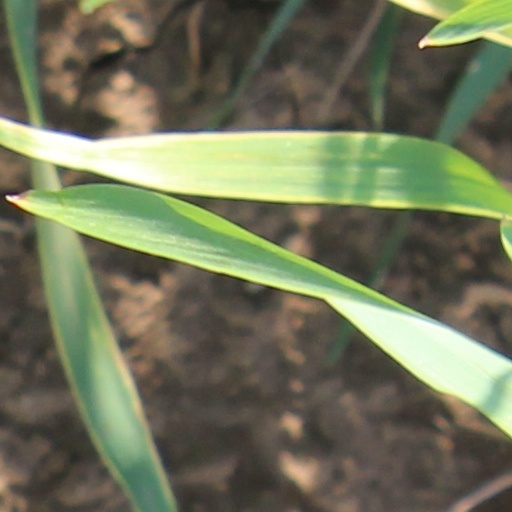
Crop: wheat